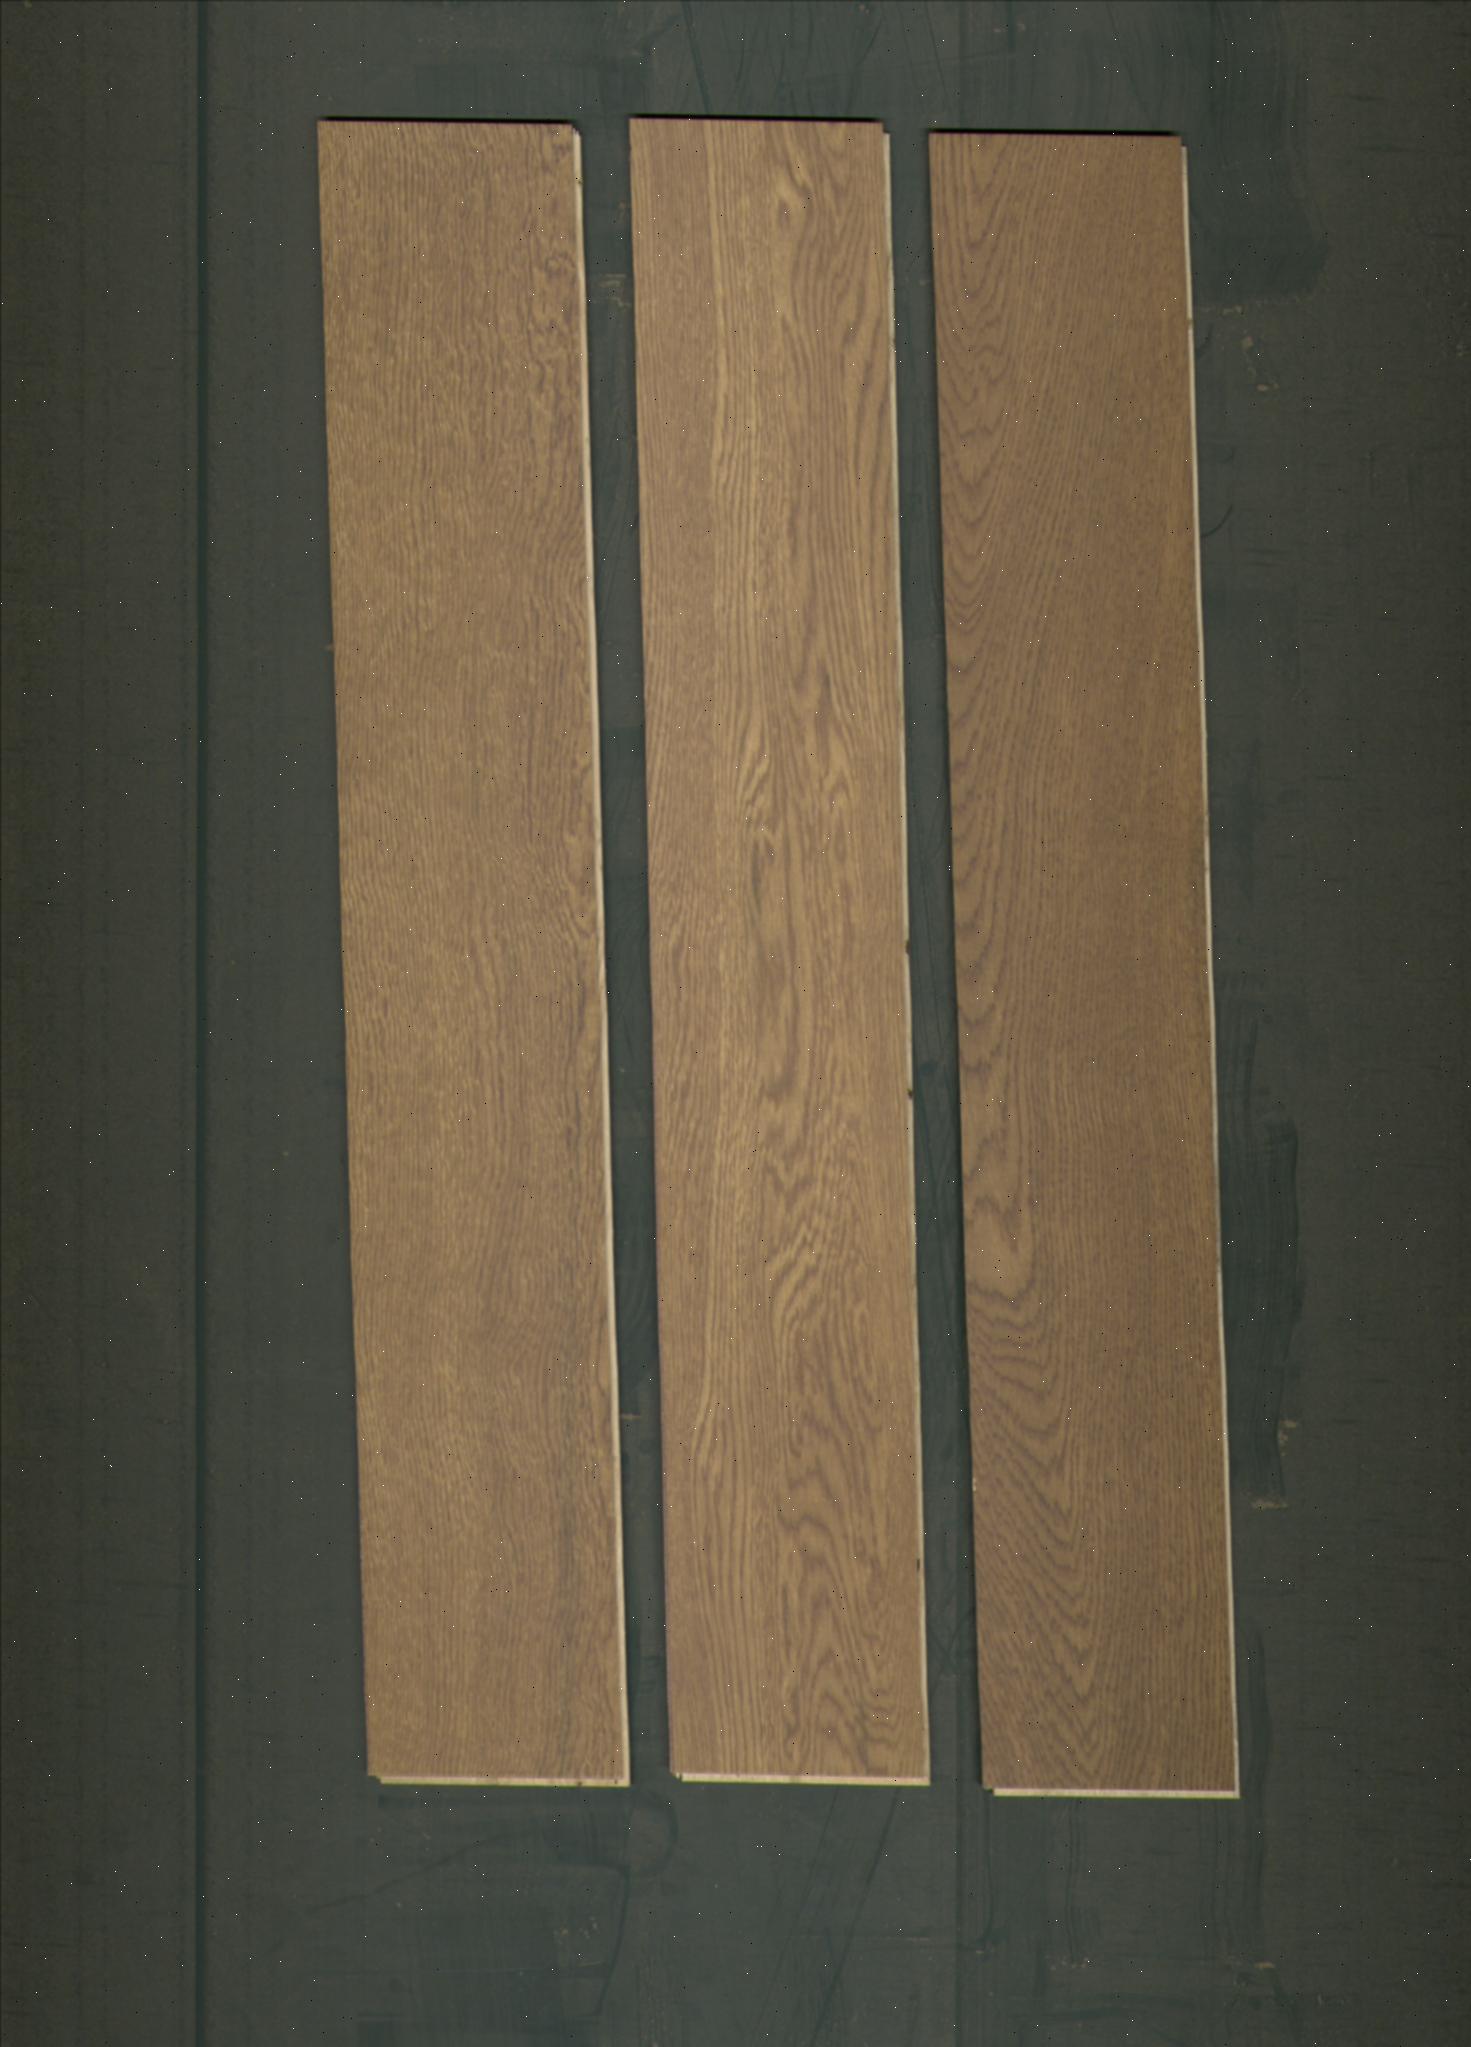
Label: mixers